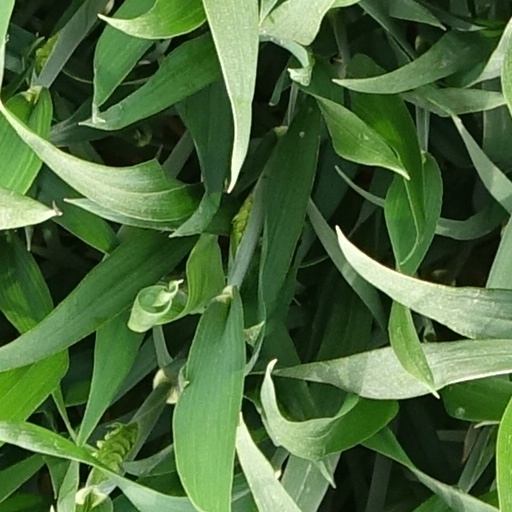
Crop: wheat